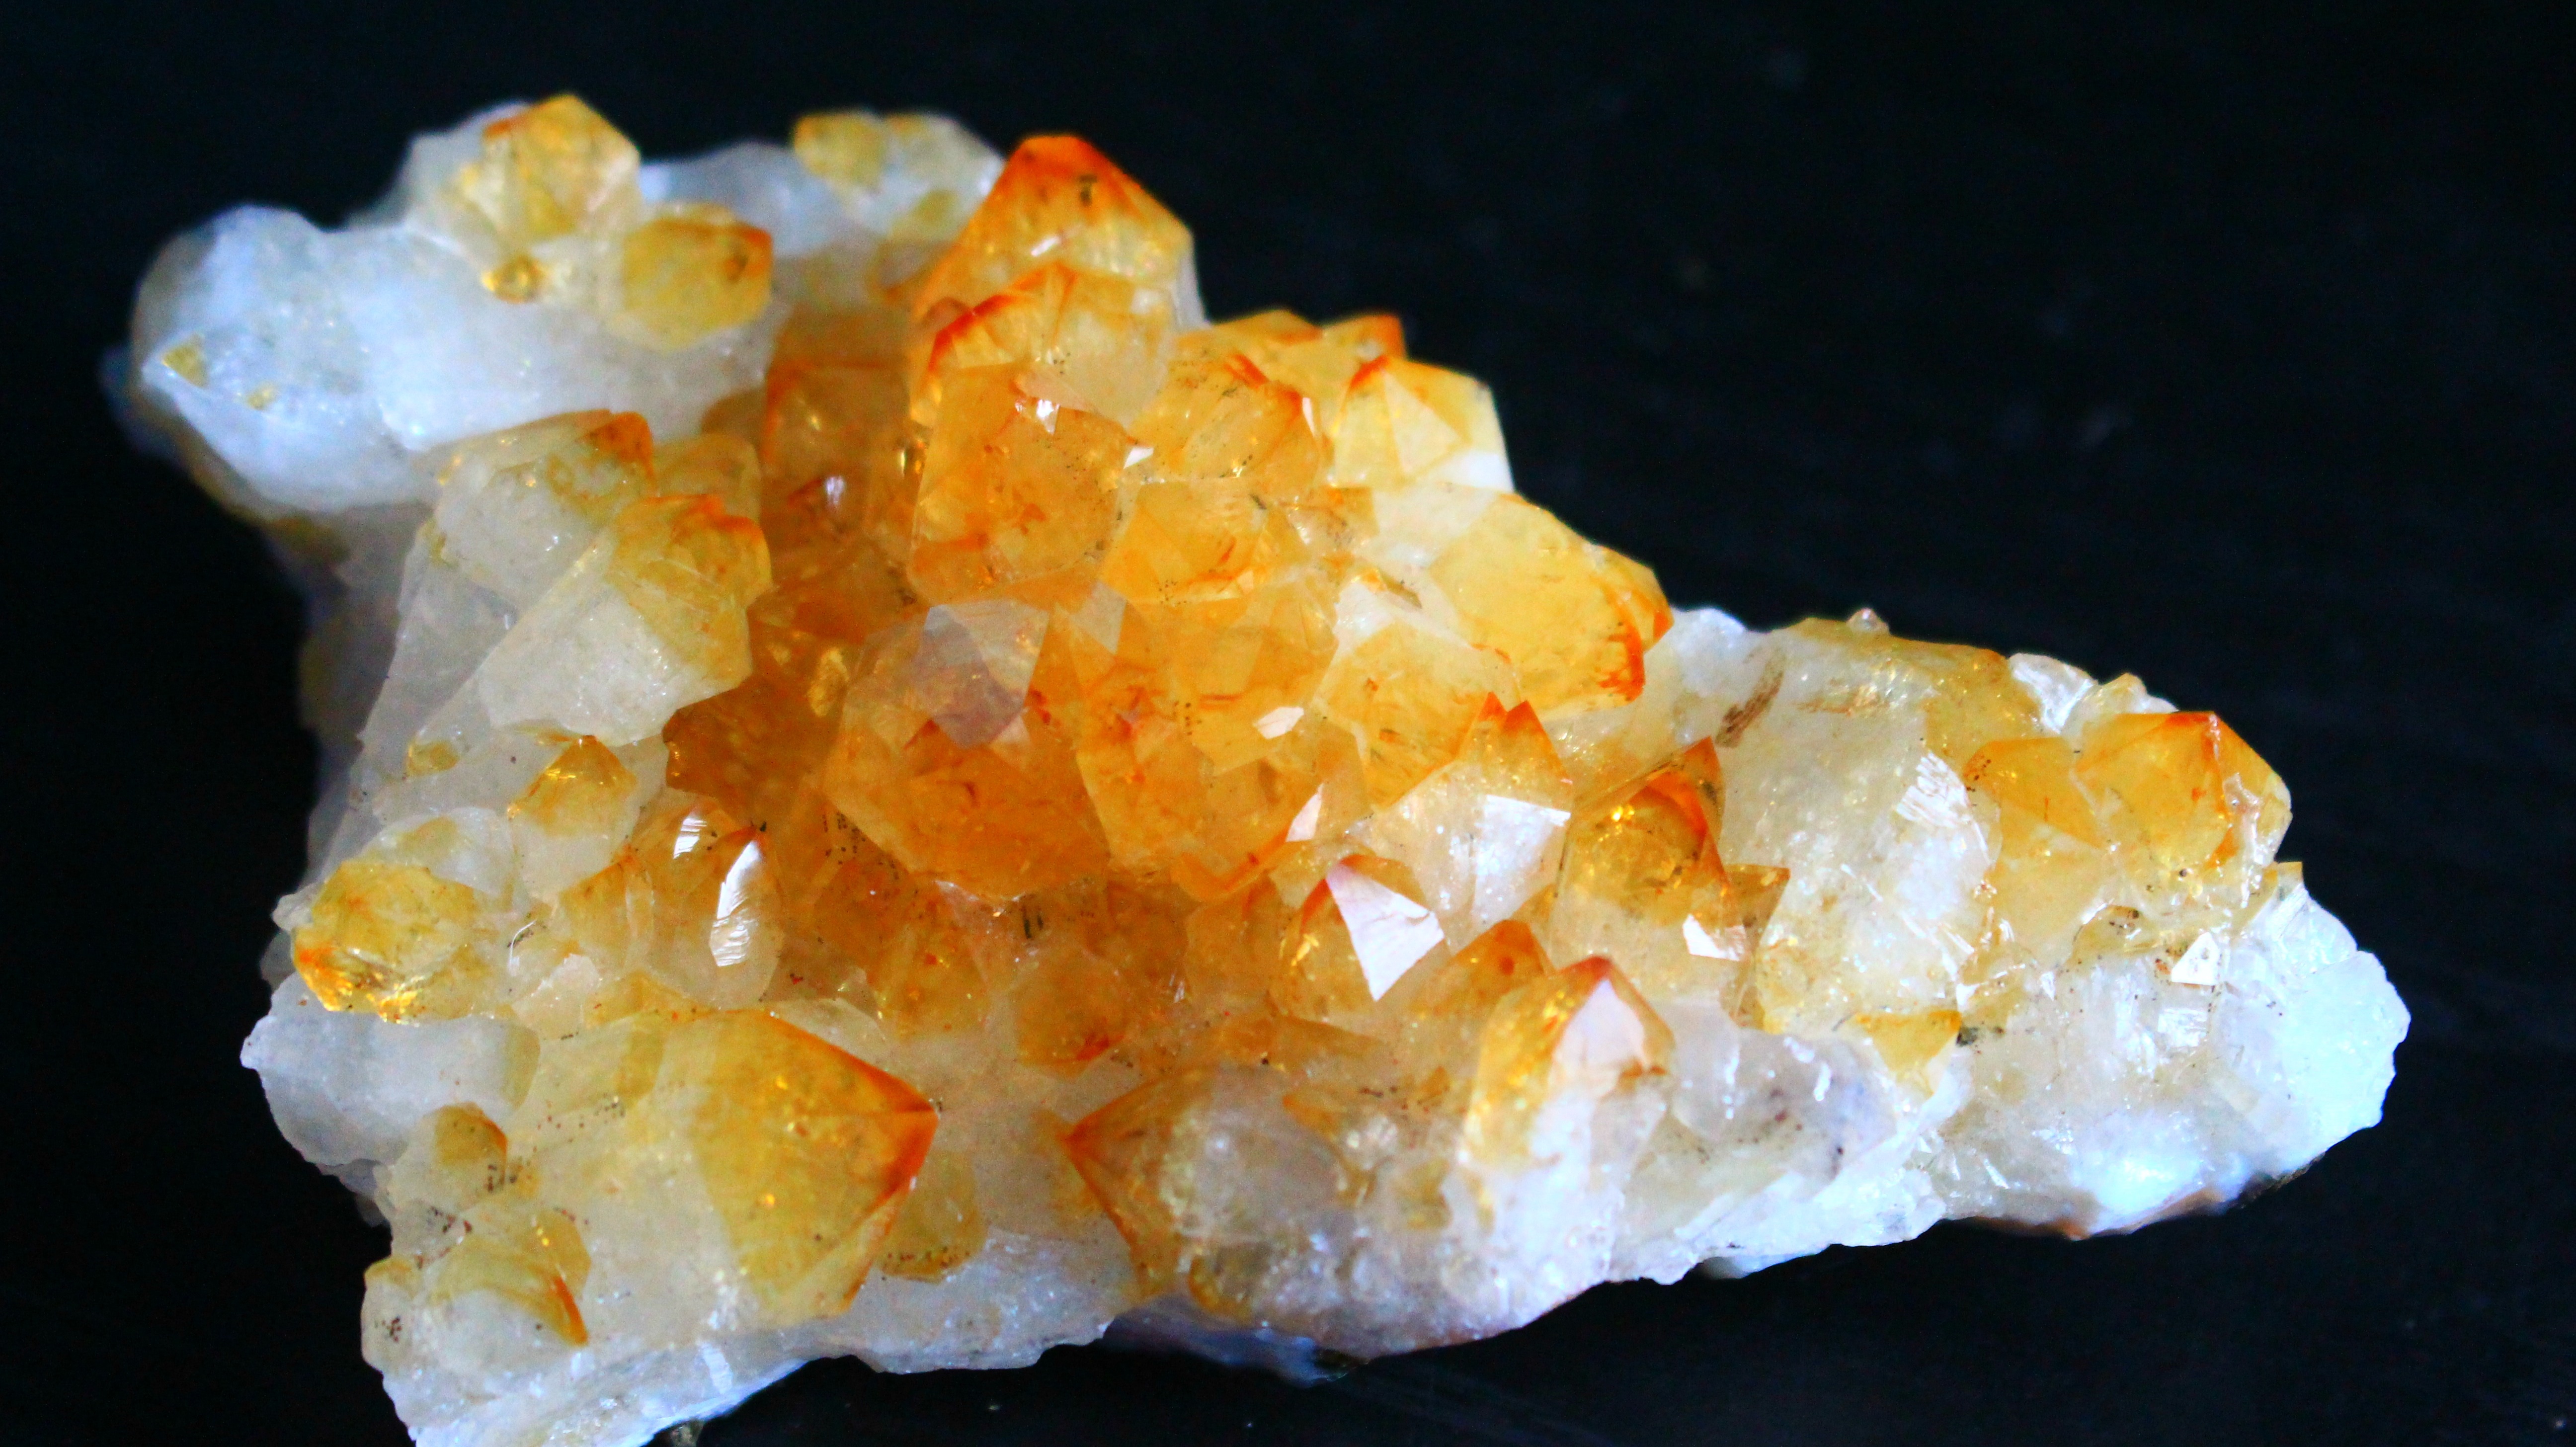
nature, rock, white, stone, orange, food, collection, shine, color, macro, natural, colorful, yellow, health, jewelry, spiritual, energy, transparent, jewel, luxury, geology, bright, amethyst, gem, crystal, shiny, gemstone, mineral, quartz, therapy, treatment, precious, healing, chakra, tumbled, citrine